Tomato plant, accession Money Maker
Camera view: horizontal (90 deg, fisheye); turntable rotation: 120 degrees
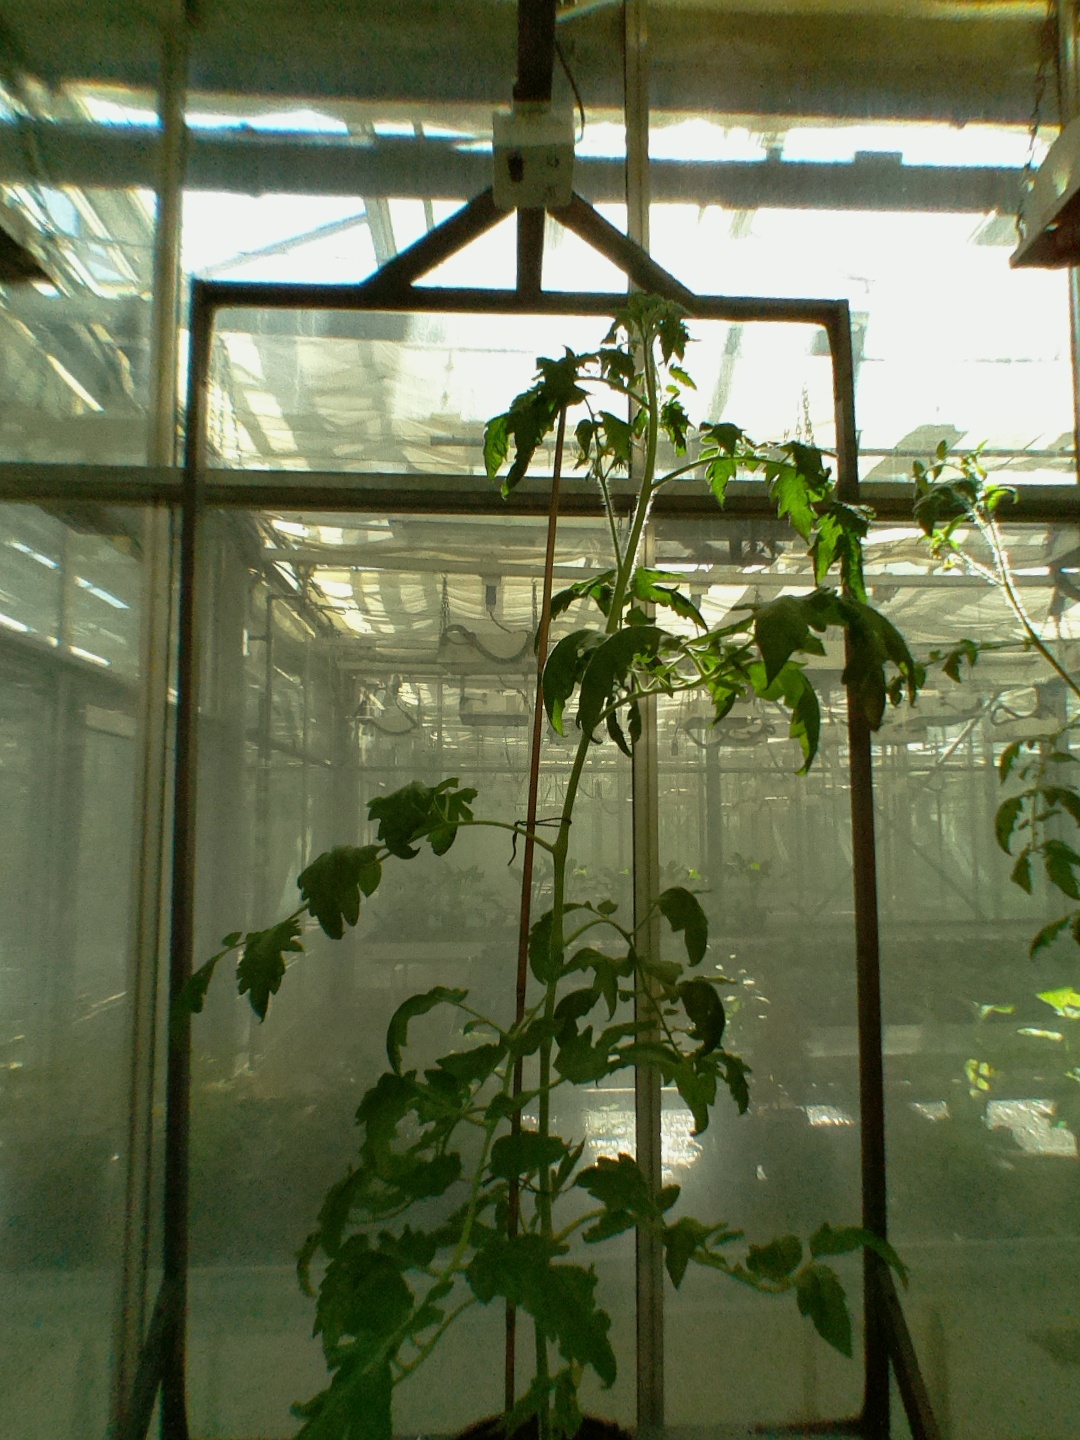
BBCH growth stage 64: 40%-50% of flowers open